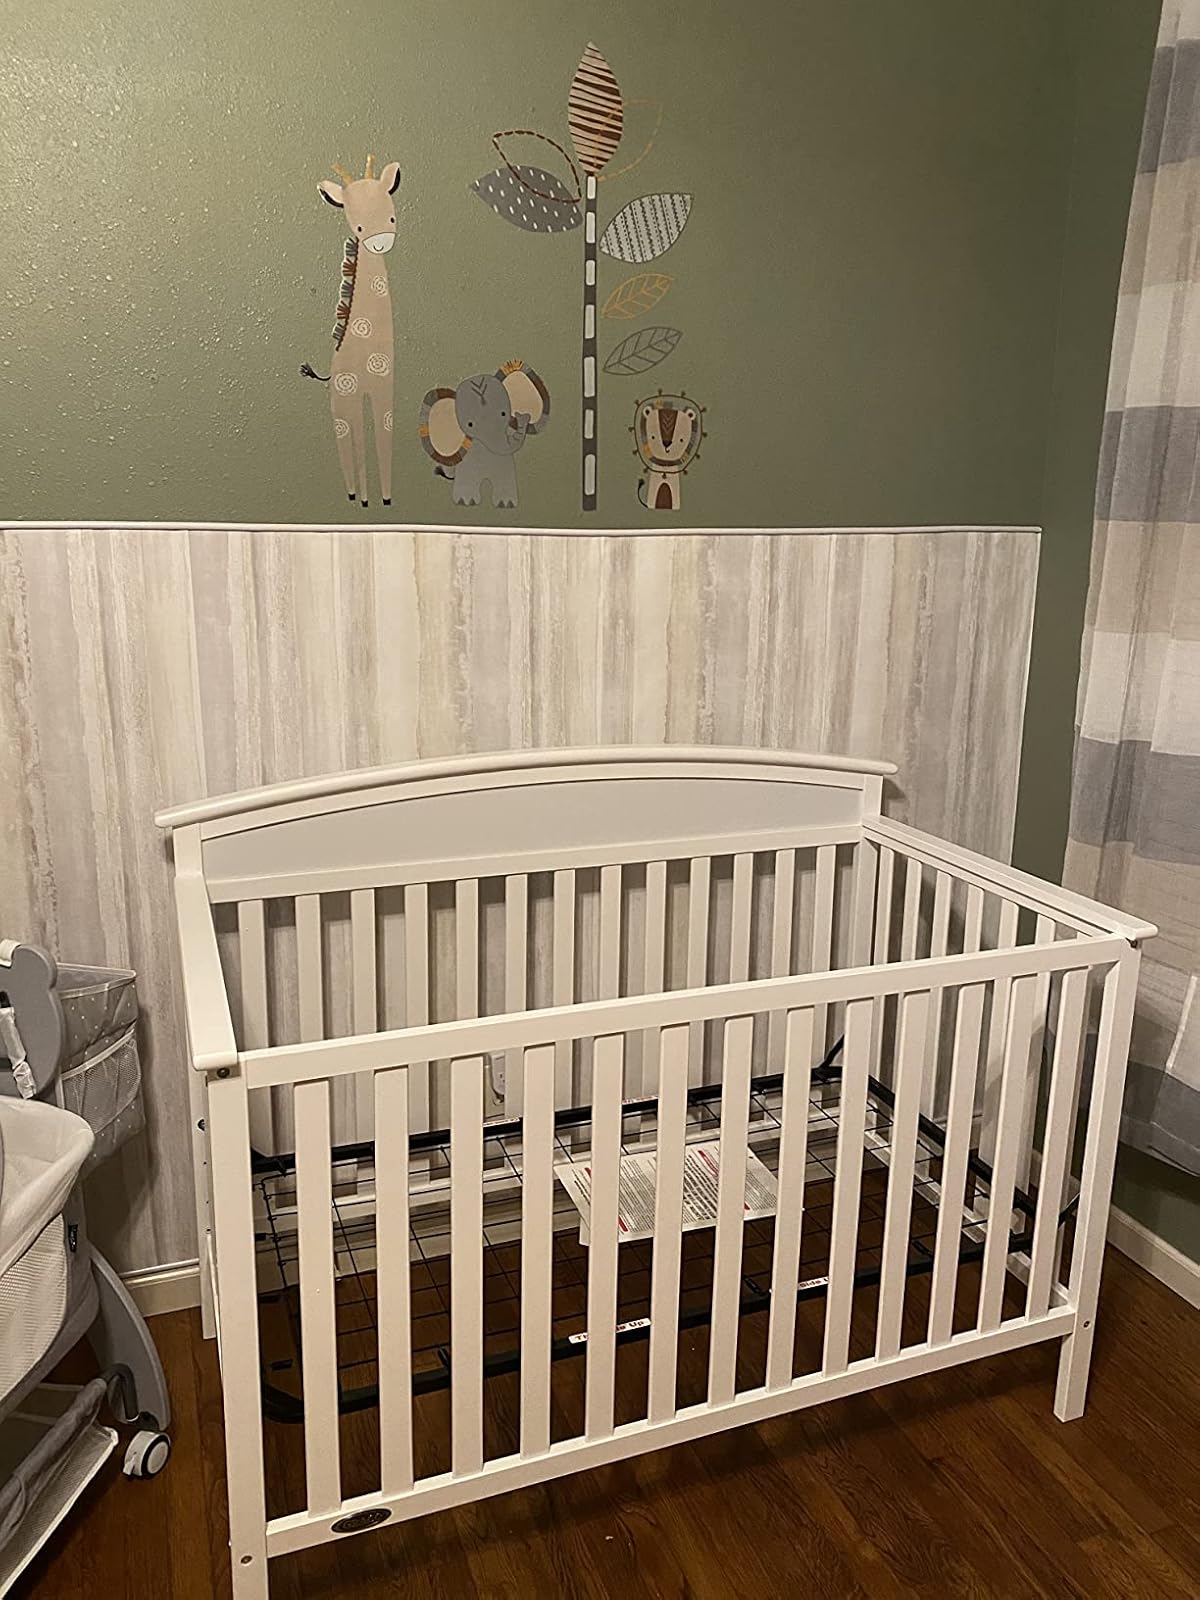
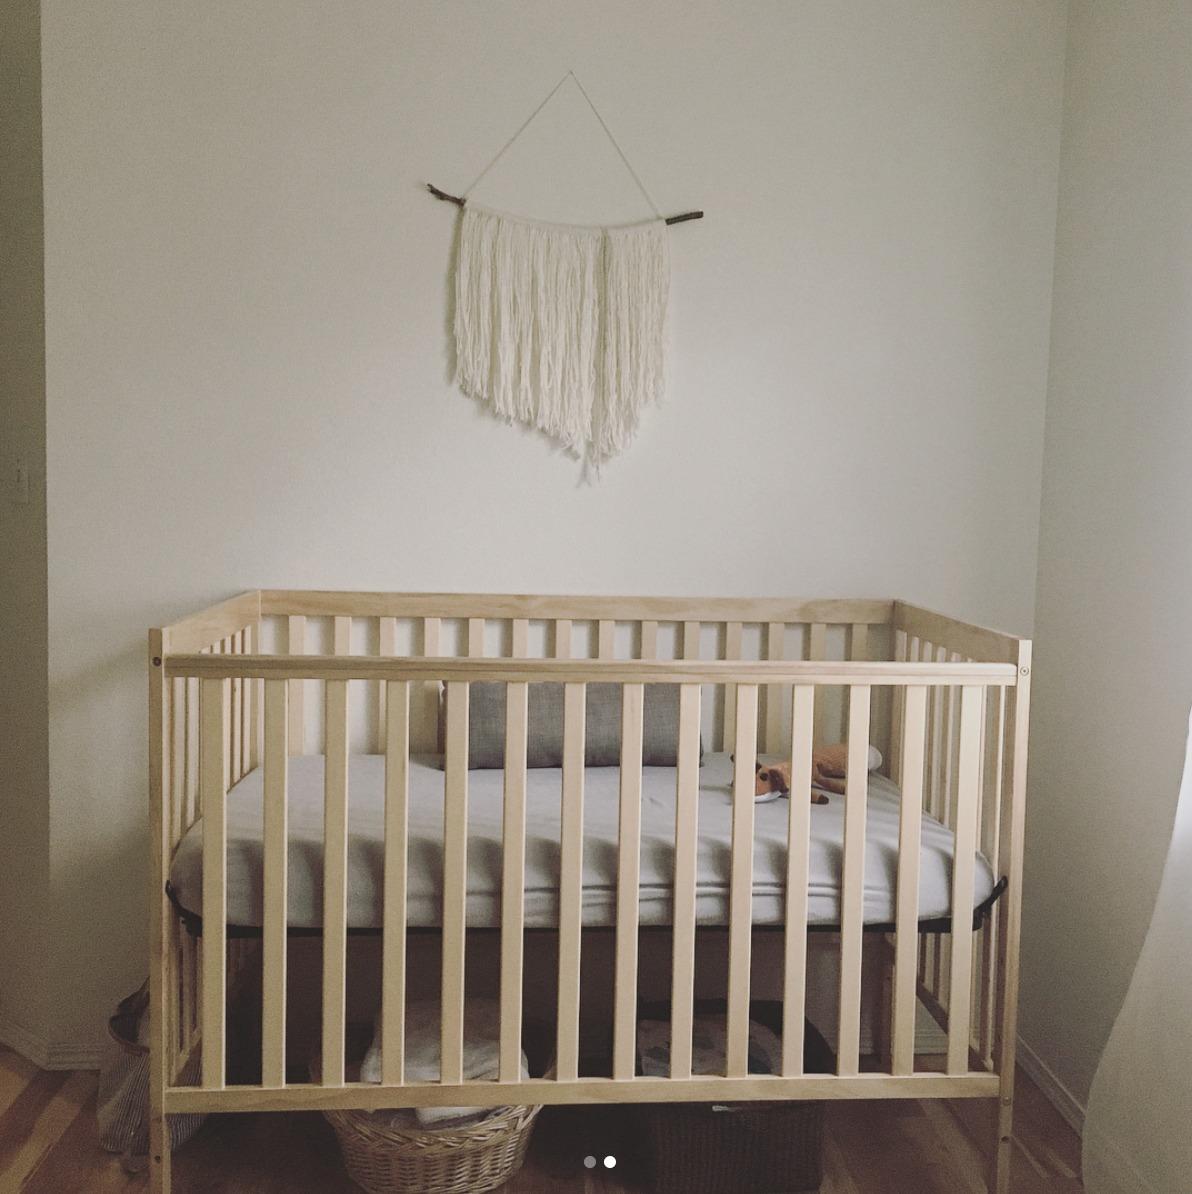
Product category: products_crib
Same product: no